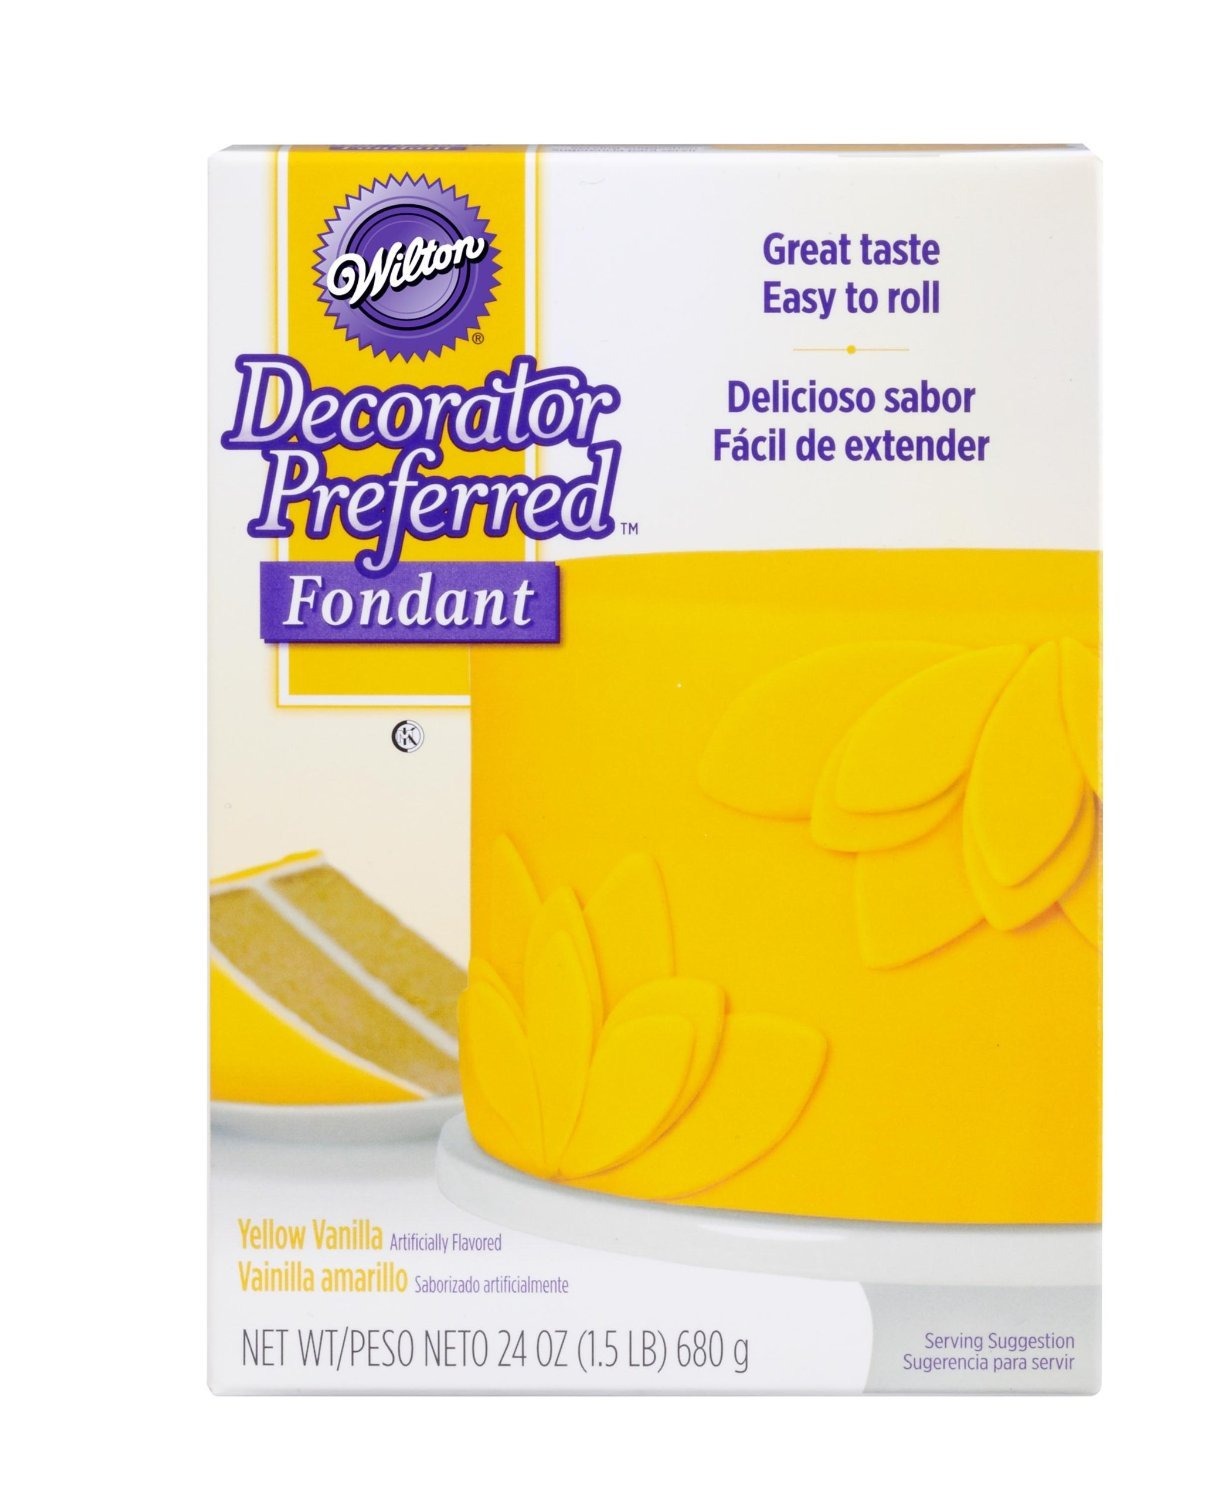
Item Name: Wilton 710 – 2308 Decorator Preferred Fondant, 24-ounce, Yellow [parallel import goods]
Value: nan
Unit: None

Price: 11.48